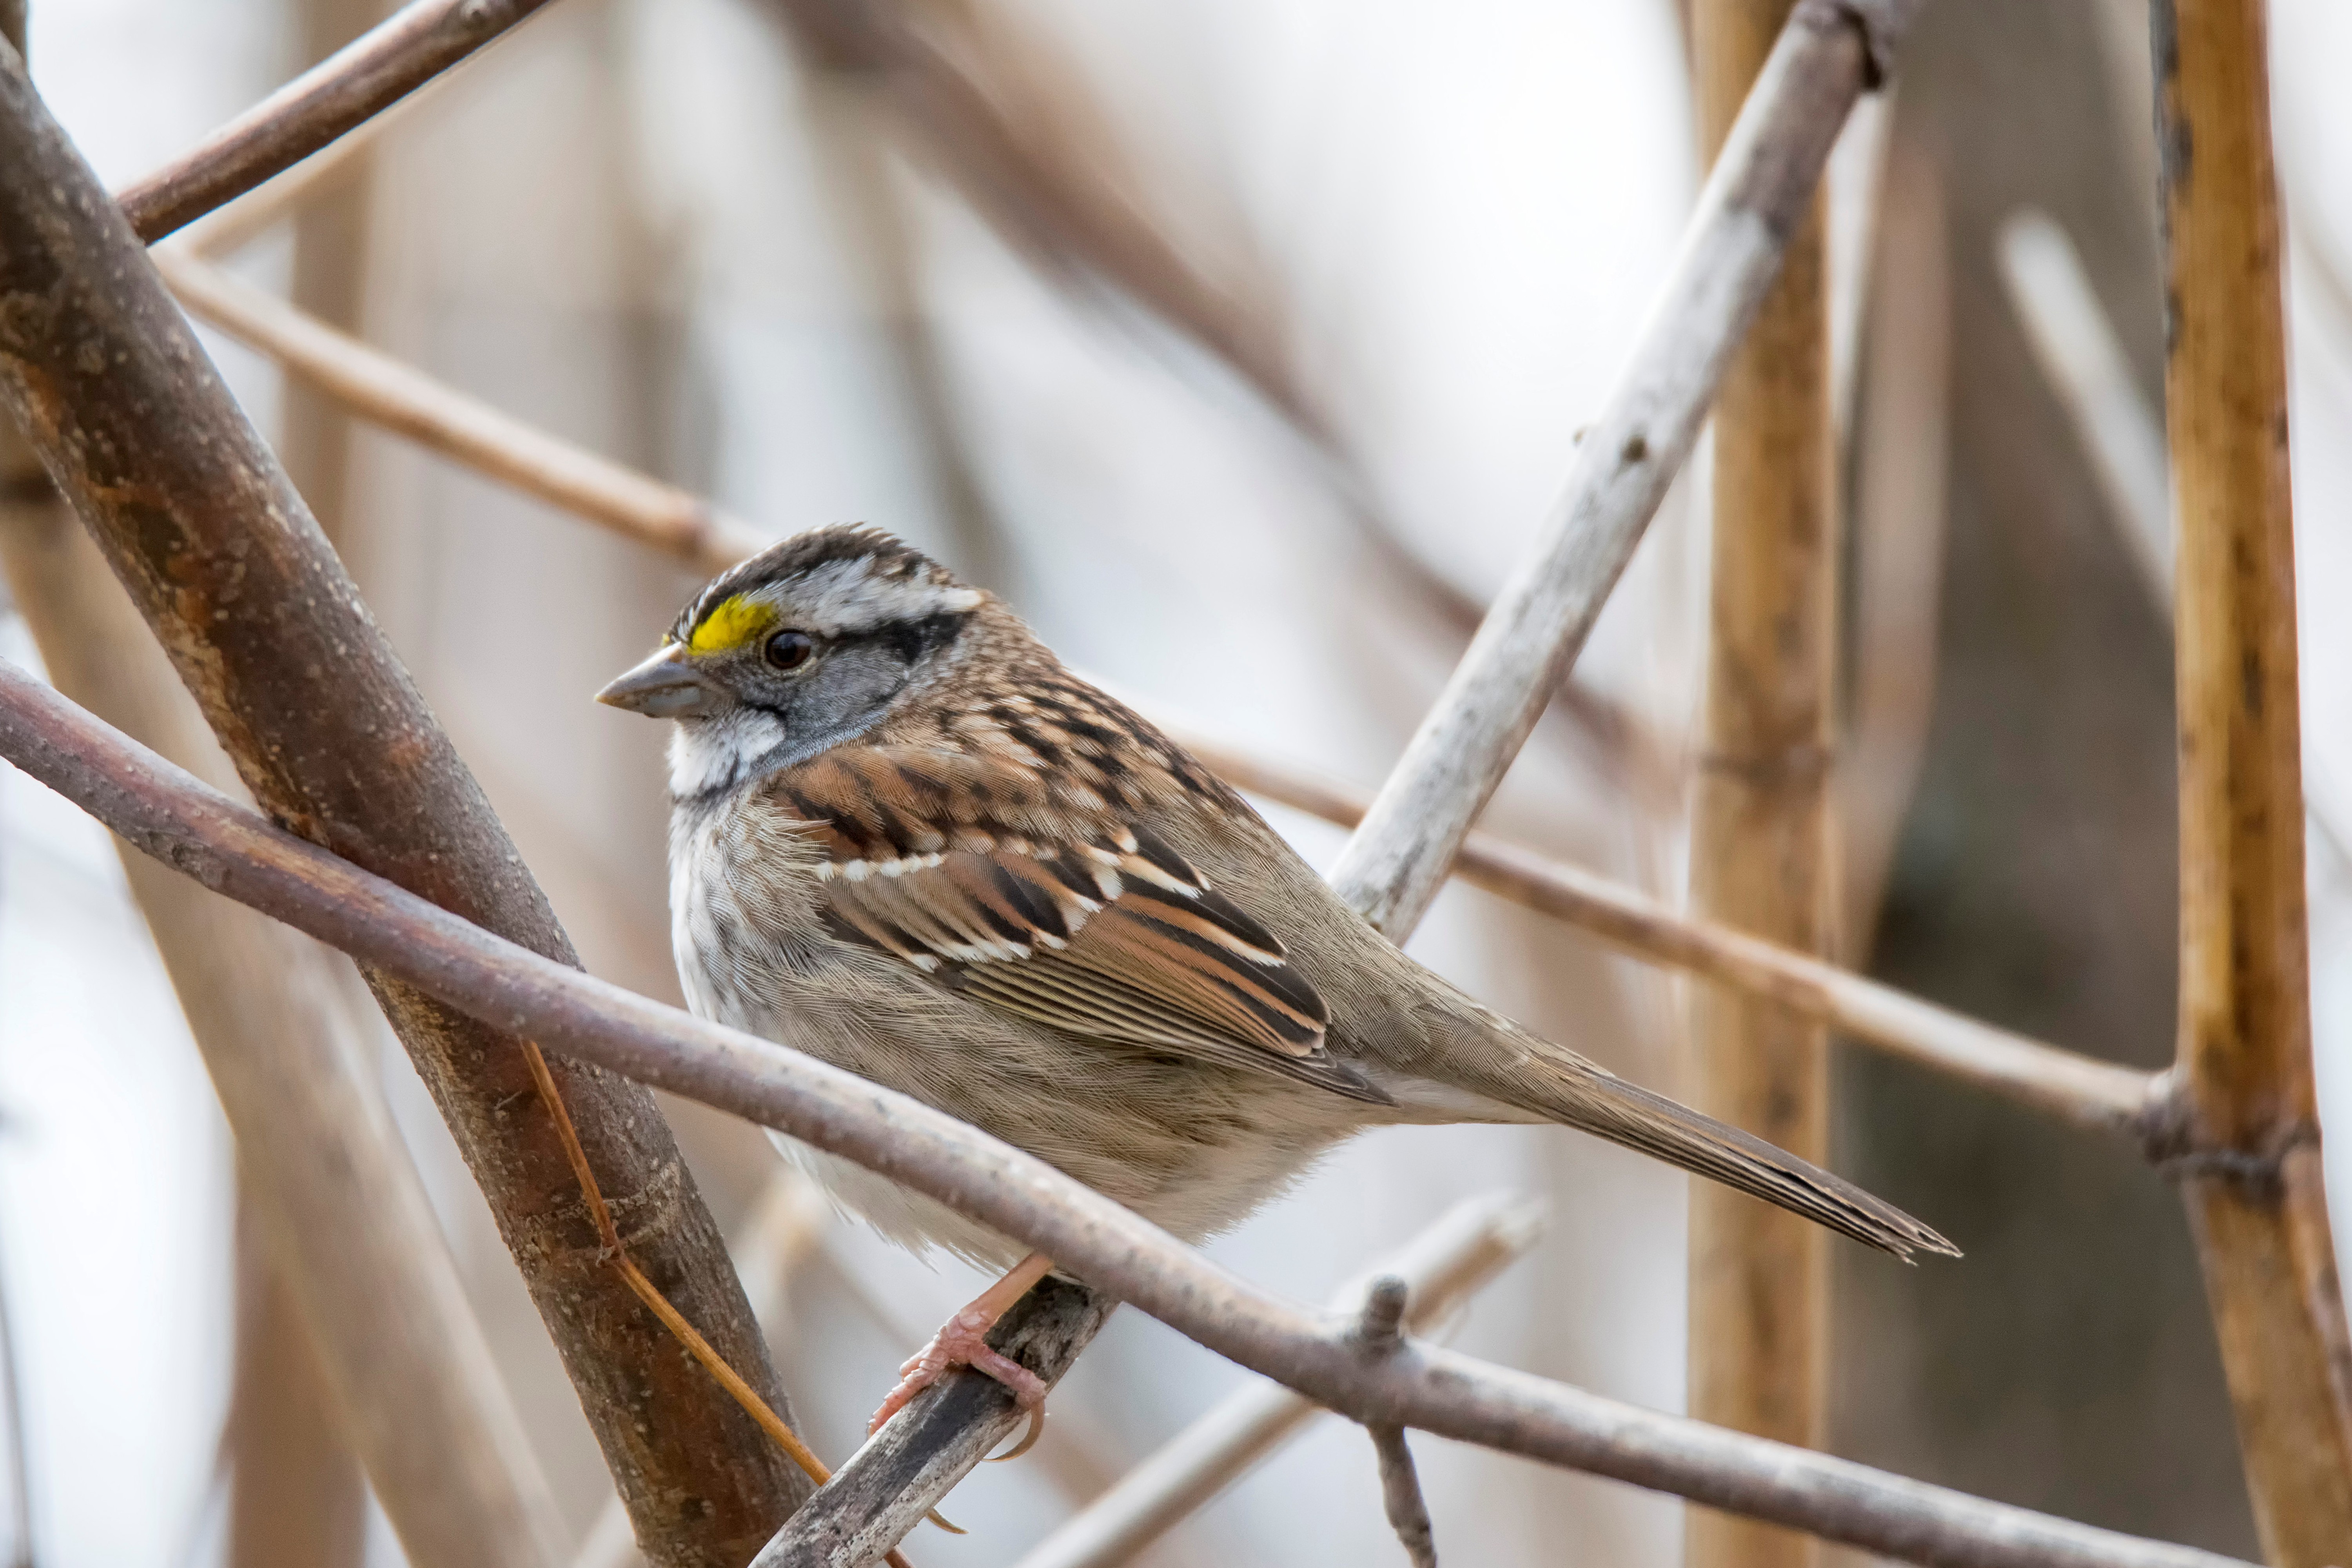
branch, bird, white, wildlife, beak, gorge, fauna, canada, a, vertebrate, sparrow, quebec, finch, blanche, sherbrooke, oiseau, bruant, throated, brambling, house sparrow, old world flycatcher, perching bird, emberizidae